Ty Dillon

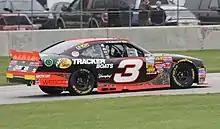
Dillon at Road America in 2014

On December 29, 2023, Rackley W.A.R. announced that Dillon would drive the No. 25 truck full-time in 2024, his first full truck season since 2013. Dillon stepped out of the seat prior to the Kansas race in favor of Dawson Sutton, with Dillon assuming role as his coach and mentor.